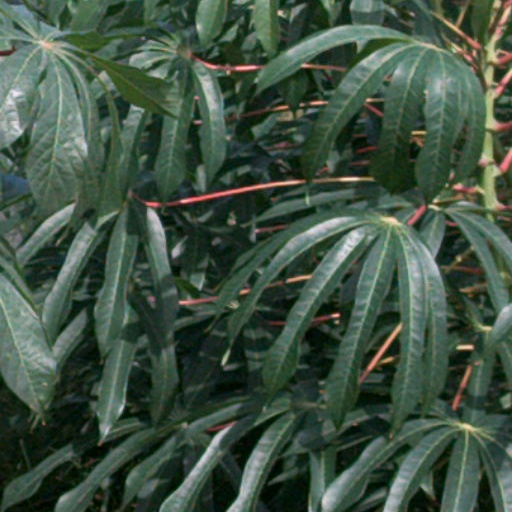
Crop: cassava